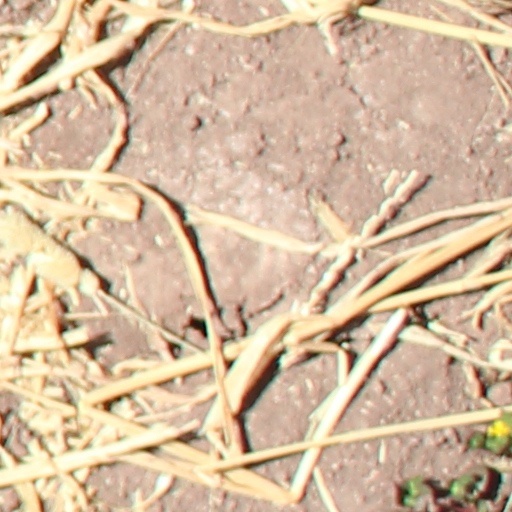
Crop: wheat